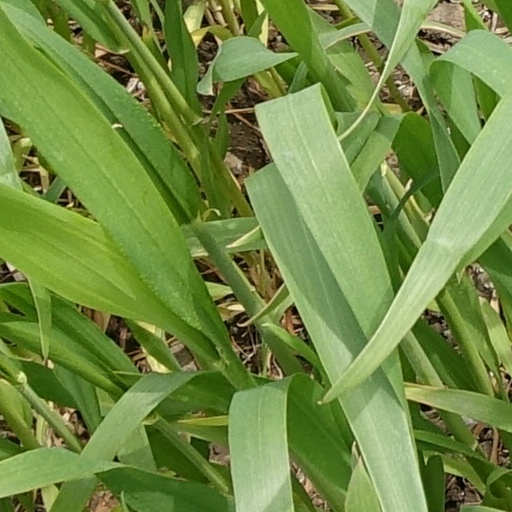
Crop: wheat